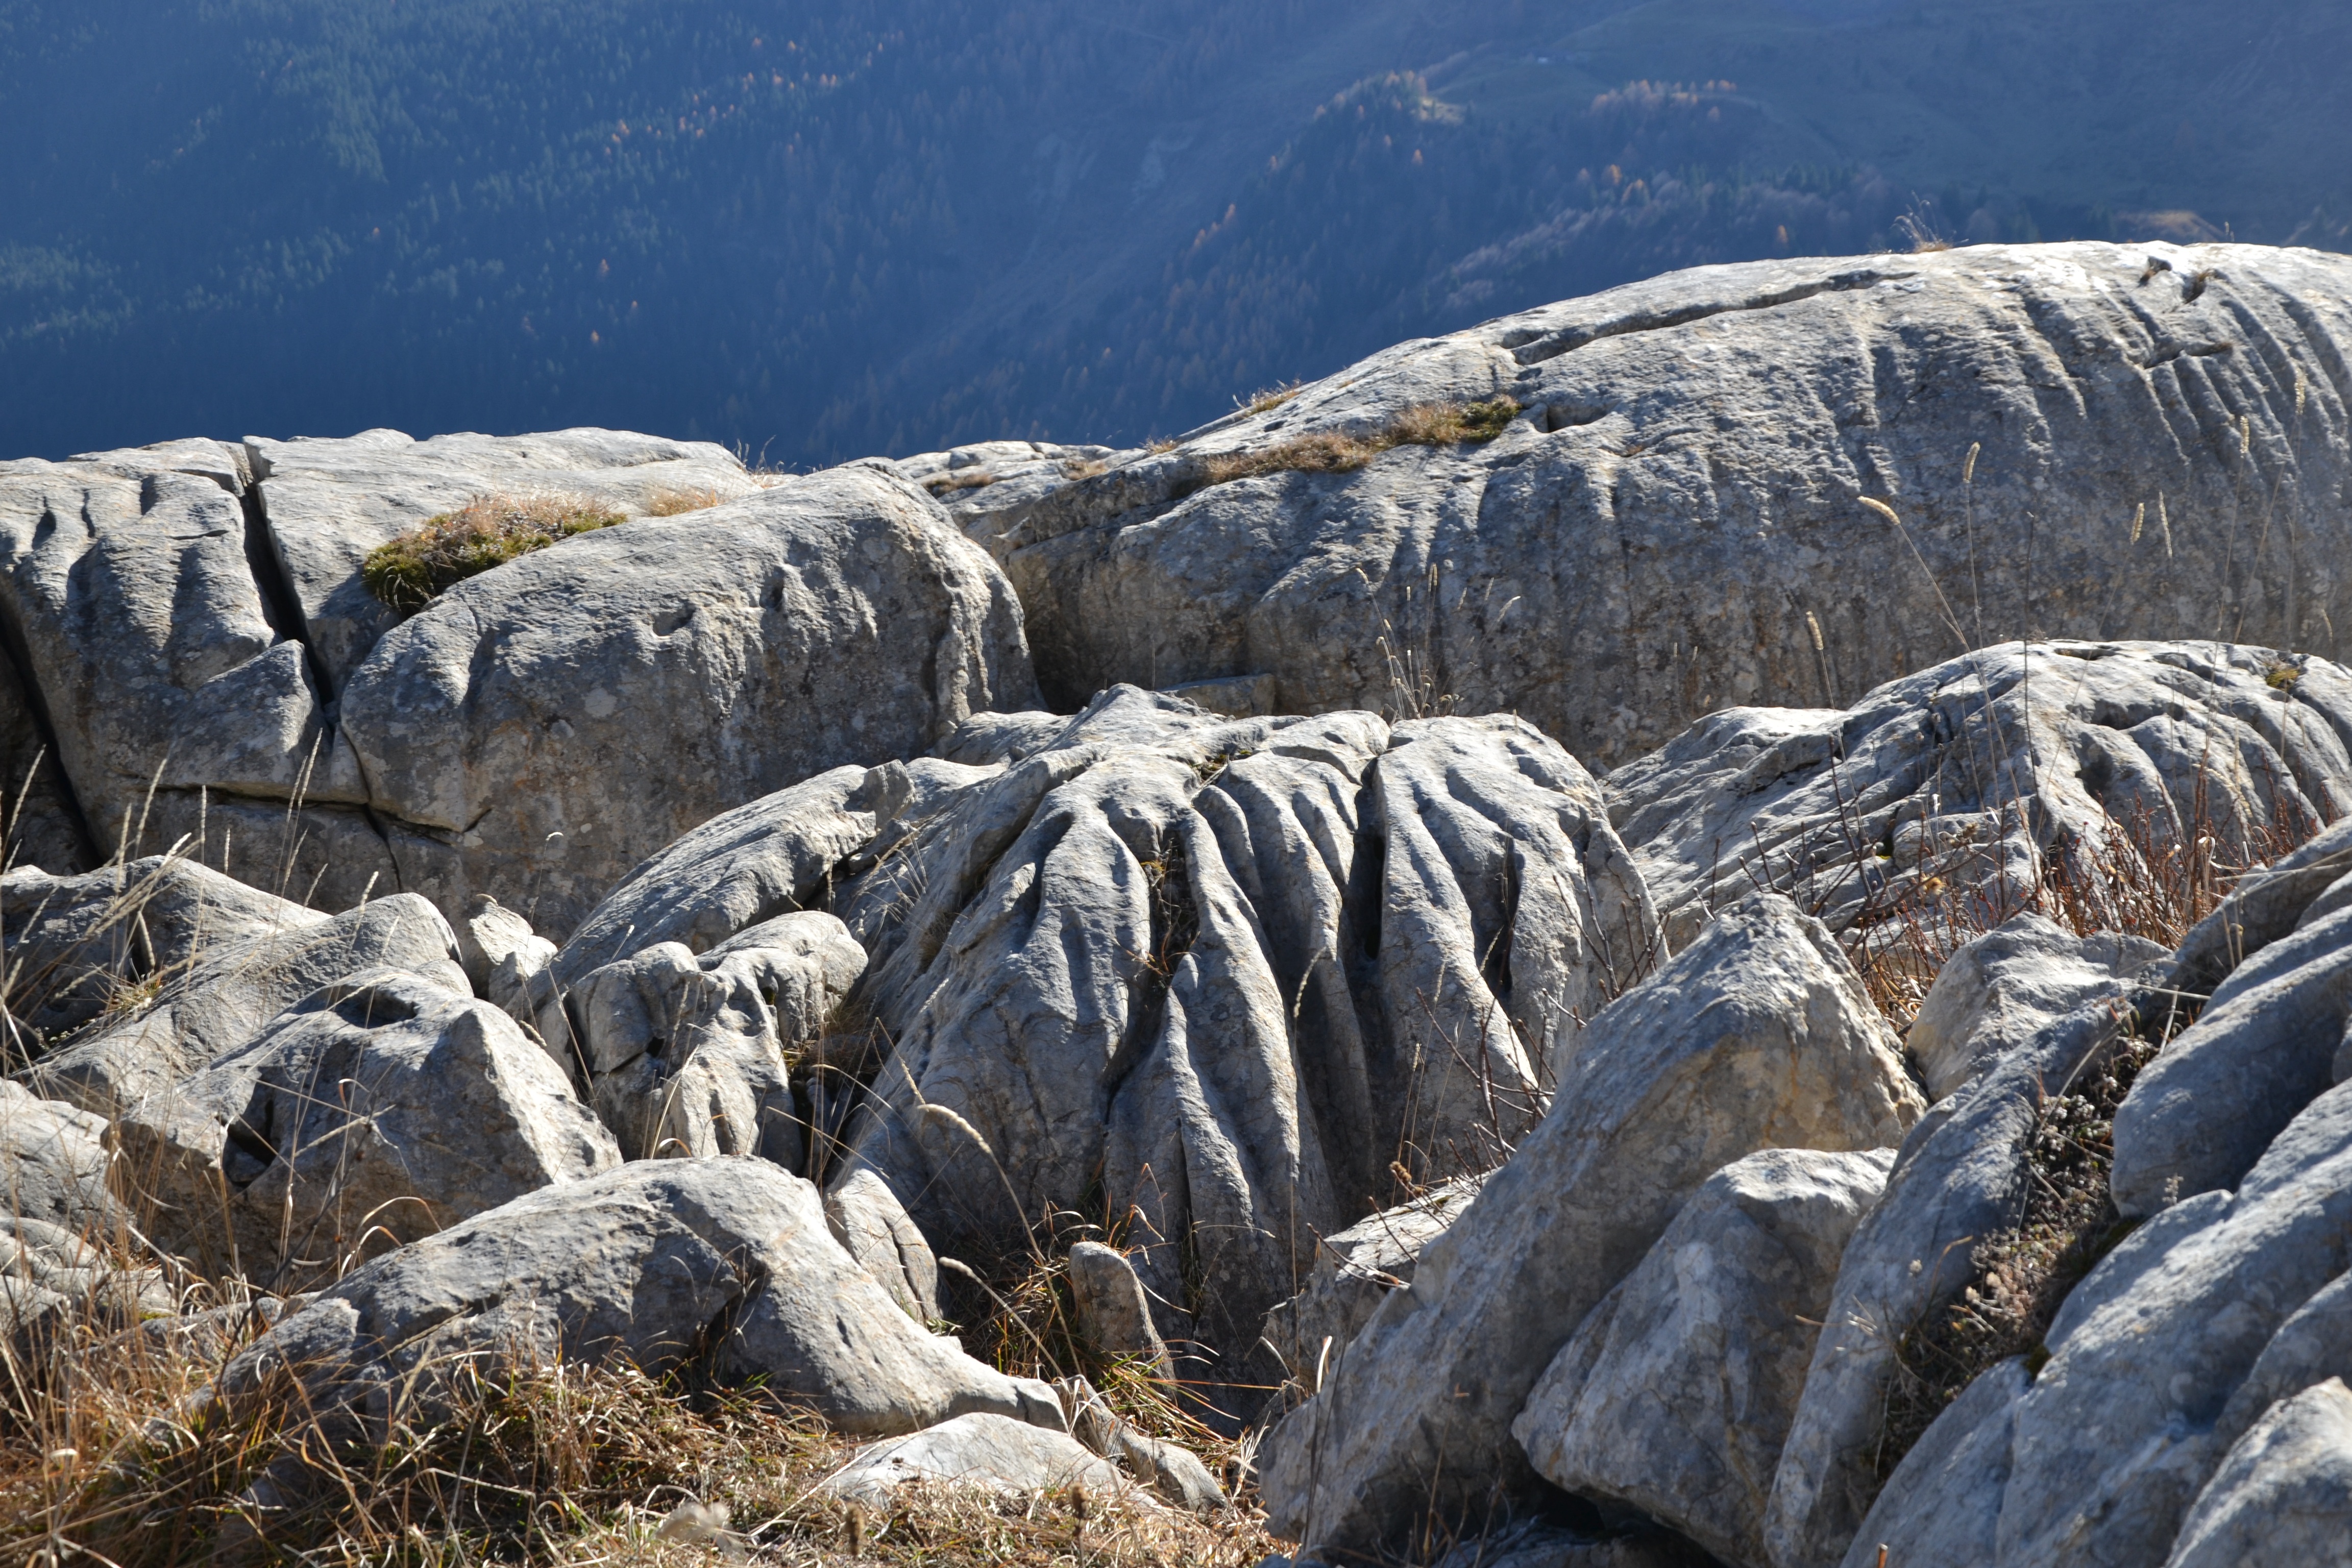
landscape, nature, rock, wilderness, walking, mountain, snow, winter, adventure, mountain range, formation, terrain, material, ridge, summit, grey, stones, geology, mountains, badlands, boulder, limestone, steinig, mountainous landforms